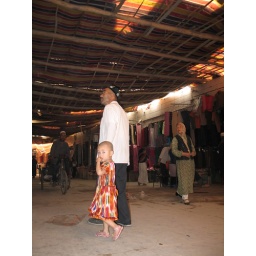
pretty girl in a pretty dress